Arnhem

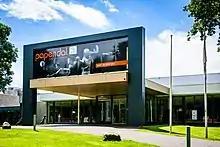
National Sports Centre Papendal

The "Grote Kerk" (St. Eusebius' Church), built 1452–1560, lost most of its tower during World War II, of which a part has been reconstructed to a modern design and opened in 1964. Officially the tower is not part of the church and is owned by the municipality.